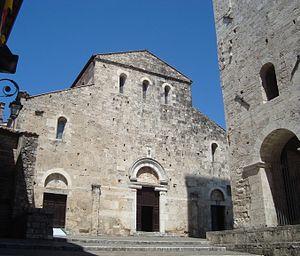
Facade de la cathédrale Santa Maria d'Anagni